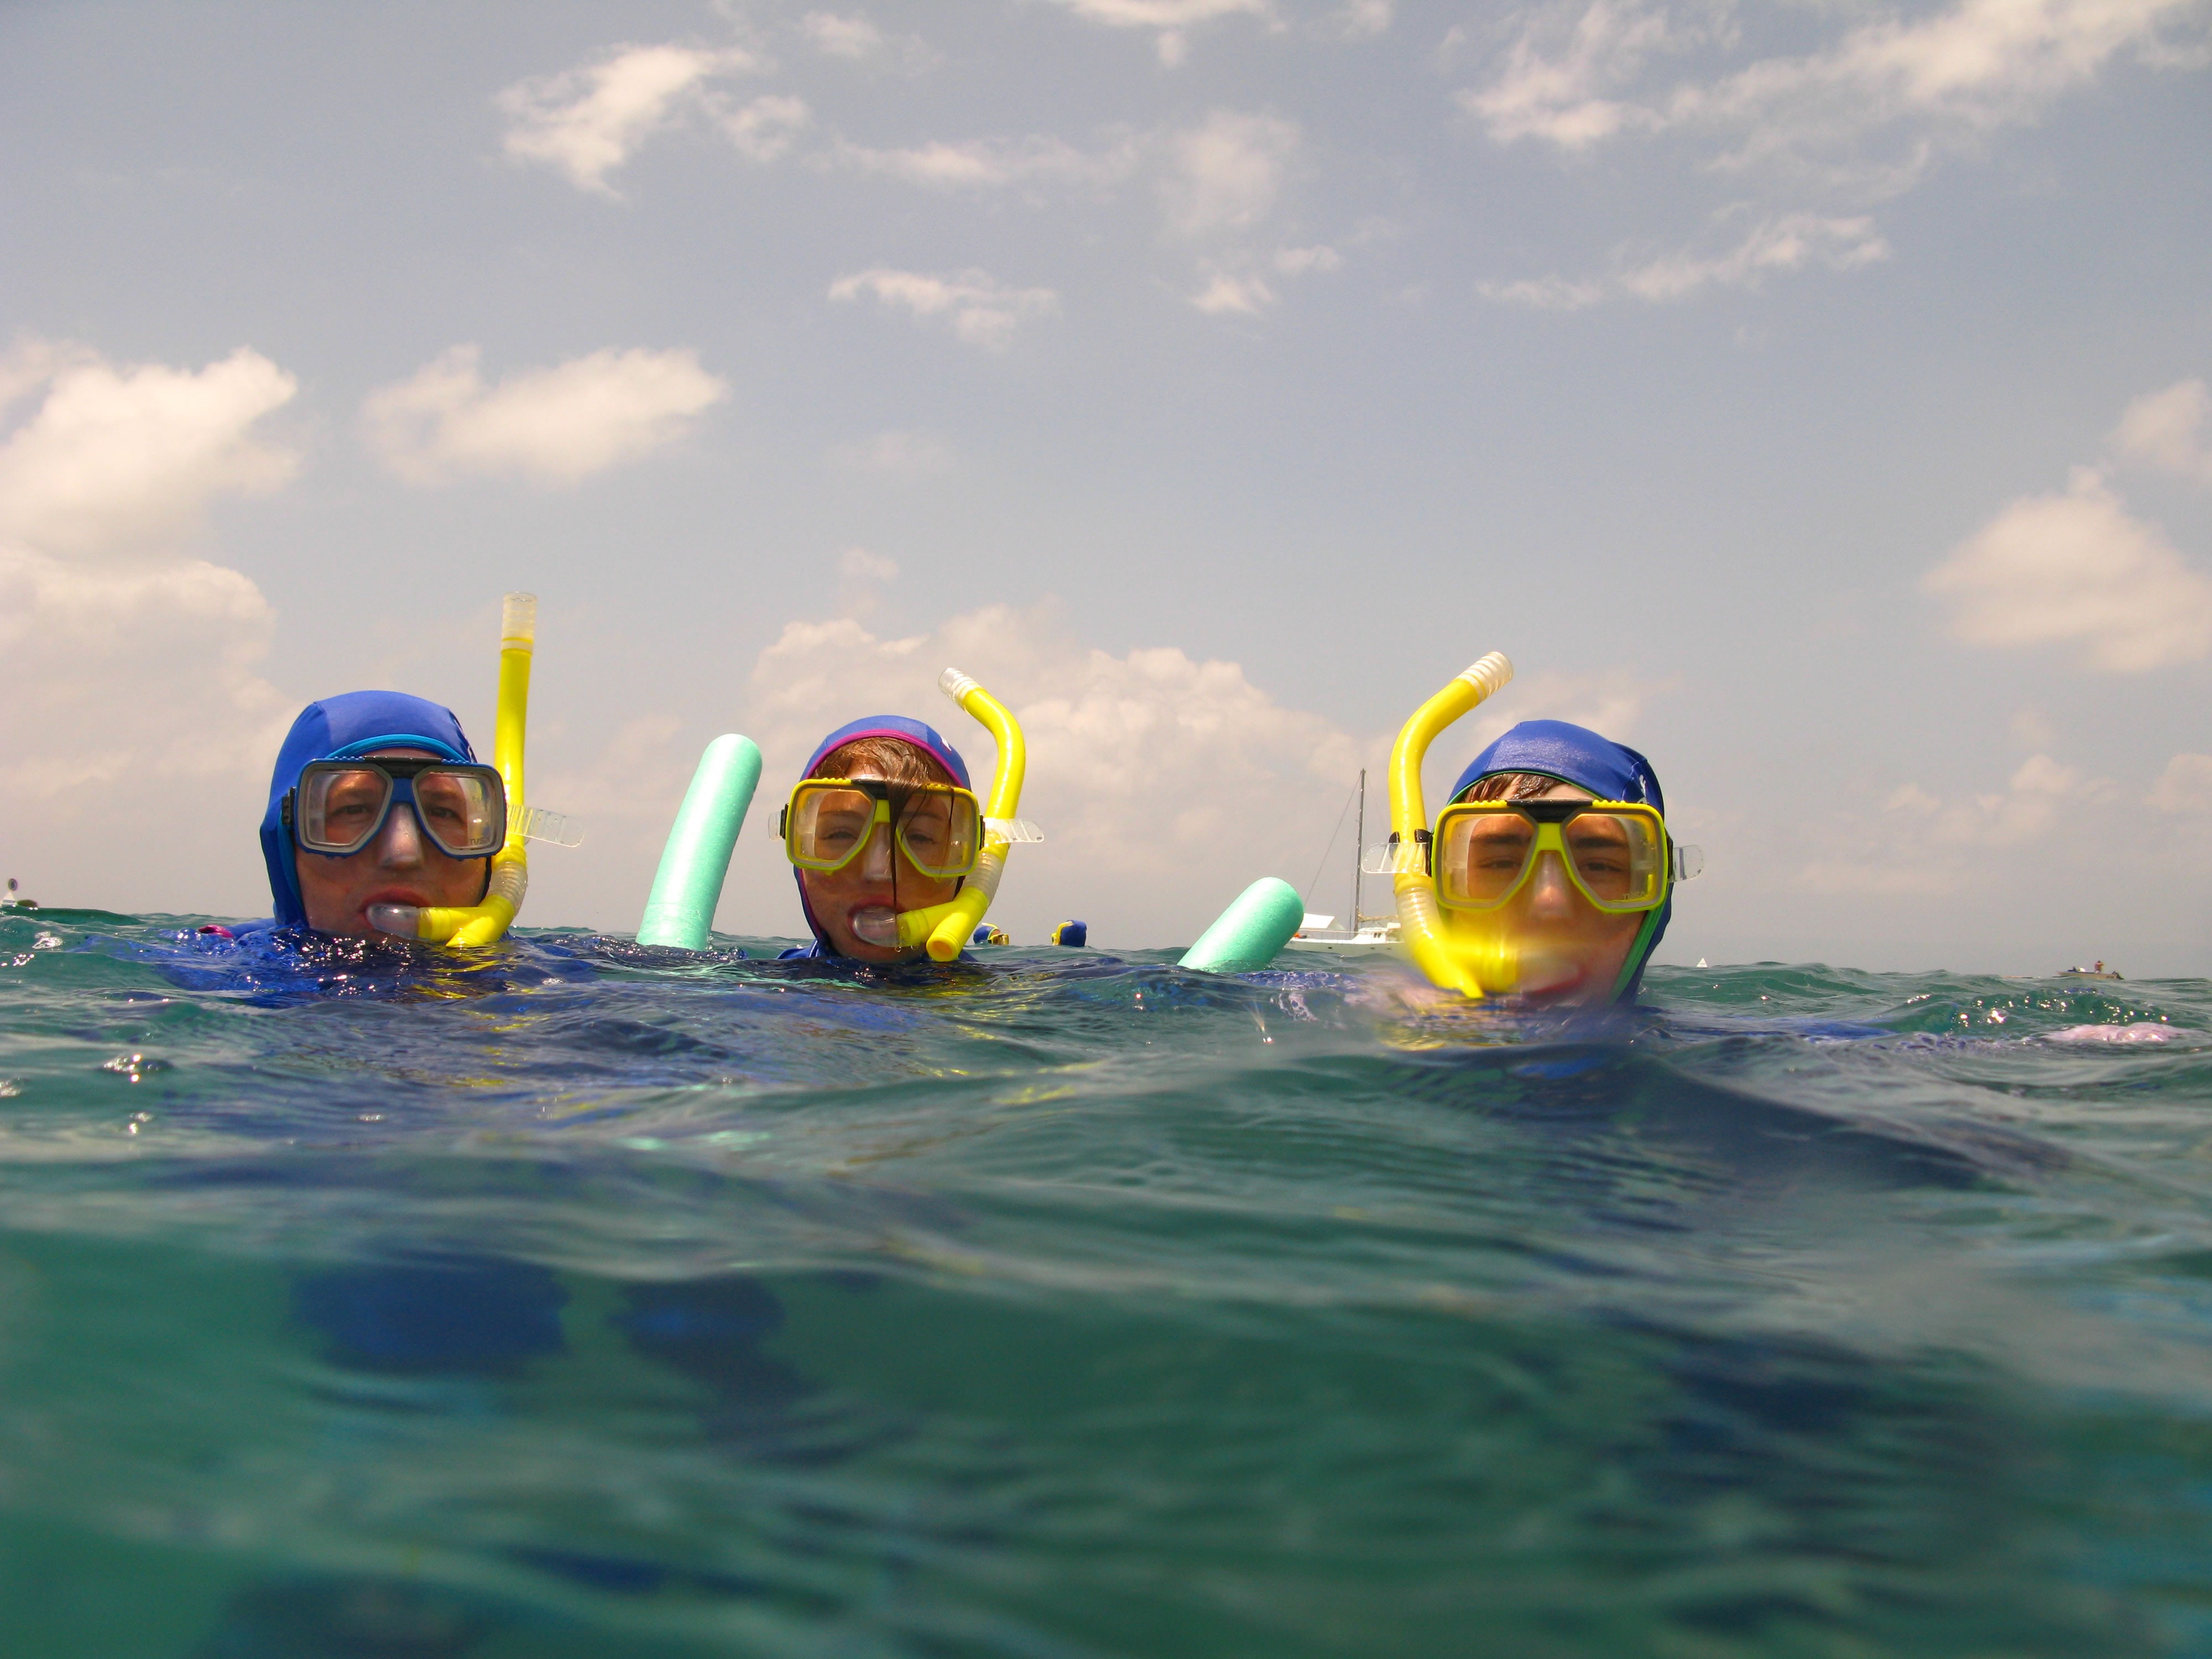
sea, water, outdoor, sport, summer, recreation, diving, sailing, exercise, extreme sport, leisure, swimming, activity, mask, snorkel, sports, boating, active, snorkeling, snorkelling, inflatable, water sport, outdoor recreation